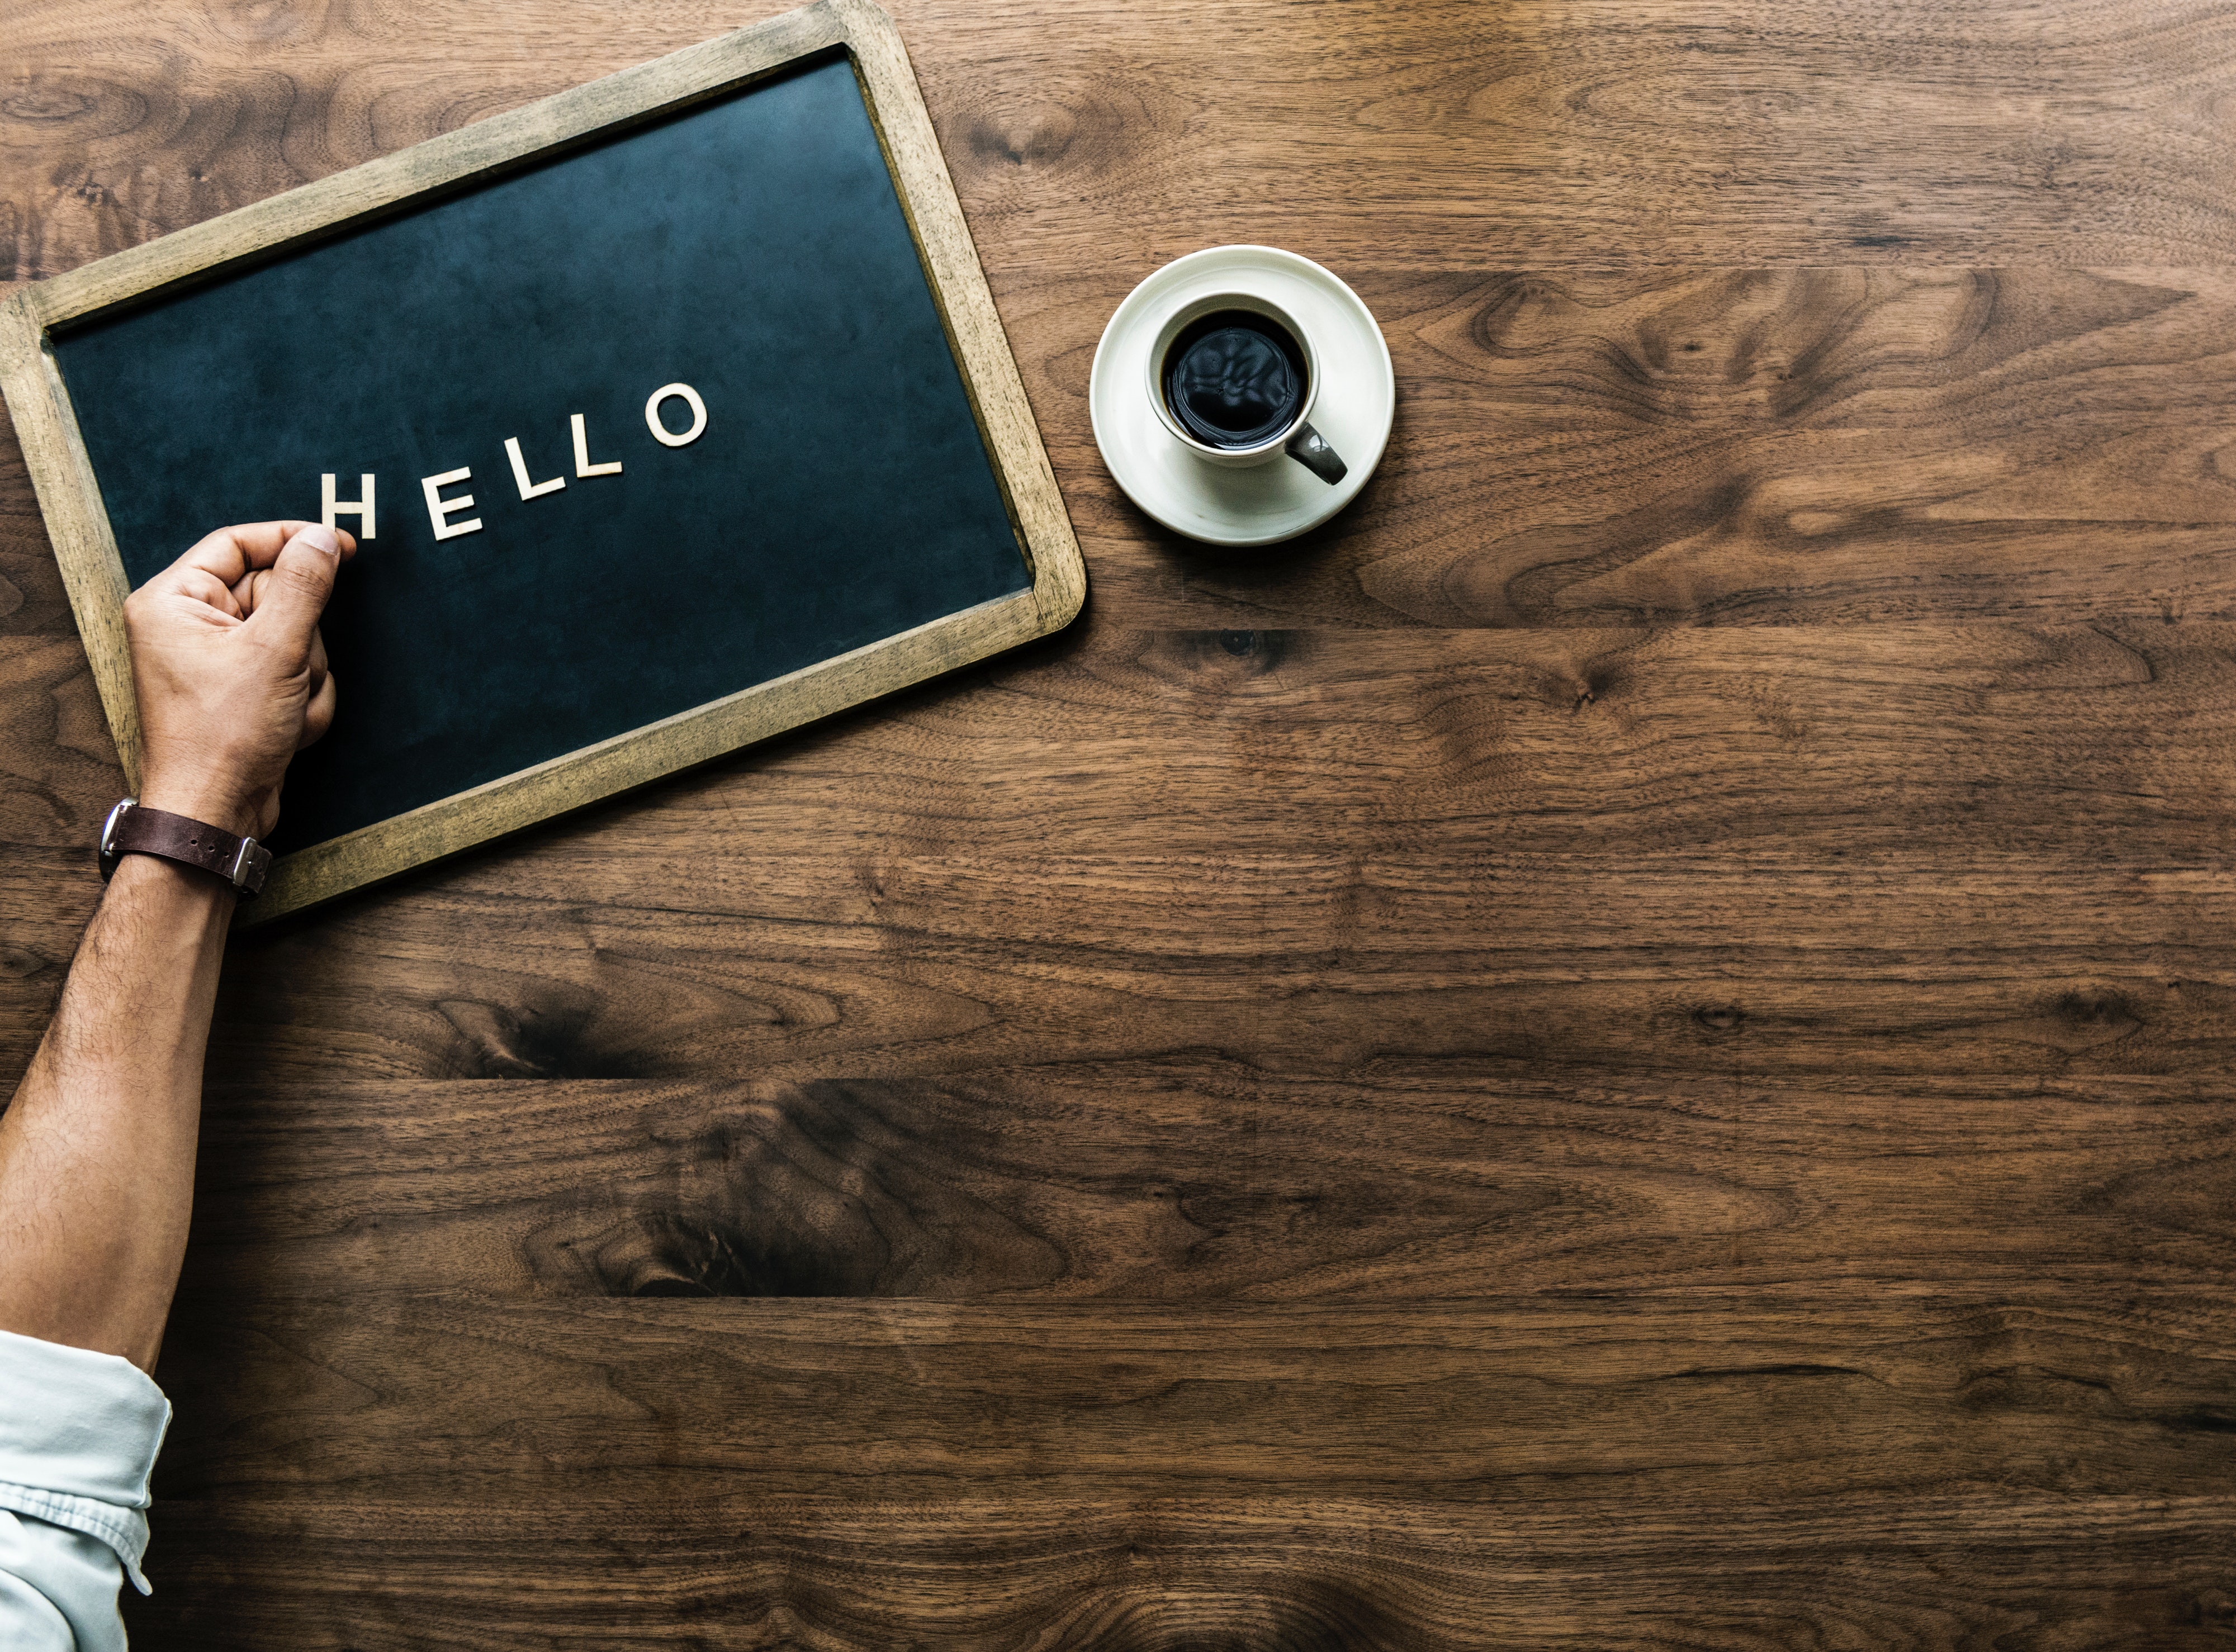
wood, hardwood, floor, flooring, photography, technology, wood stain, wood flooring, plywood, stock photography, gadget, table